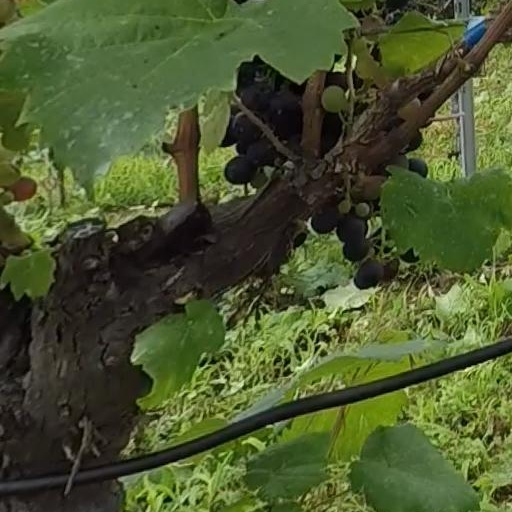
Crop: grape